Benson W. Hough

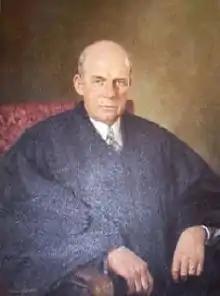
Hough's court portrait by Lucian L. Breton

Benson Walker Hough (March 5, 1875 – November 19, 1935) was a United States district judge of the United States District Court for the Southern District of Ohio.